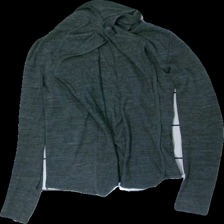
View: front
Type: Cardigan
Category: Ladies
Brand: Zara
Colors: Grey
Material: 100% acrylic
Cut: Regular
Size: S
Season: All
Damage location: middle center
Damage 2 location: middle right
Damage 3 location: middle center
Price range: <50
Recommended usage: Export
Description: grå kofta, nopprig